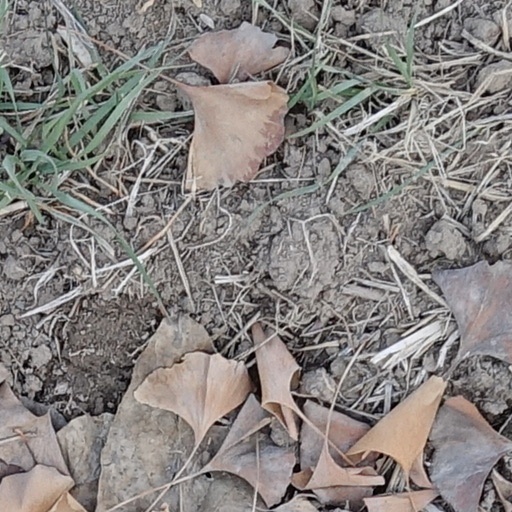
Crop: wheat